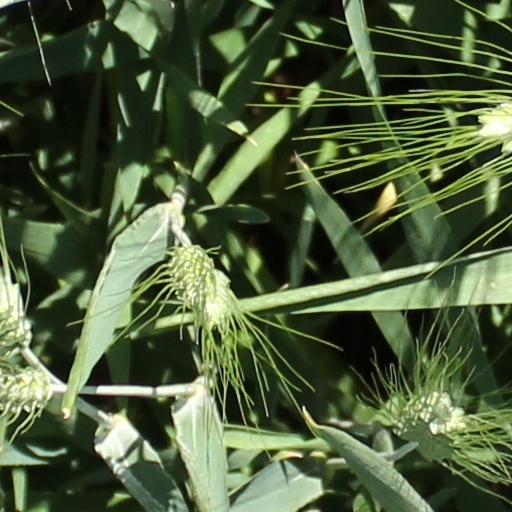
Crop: wheat